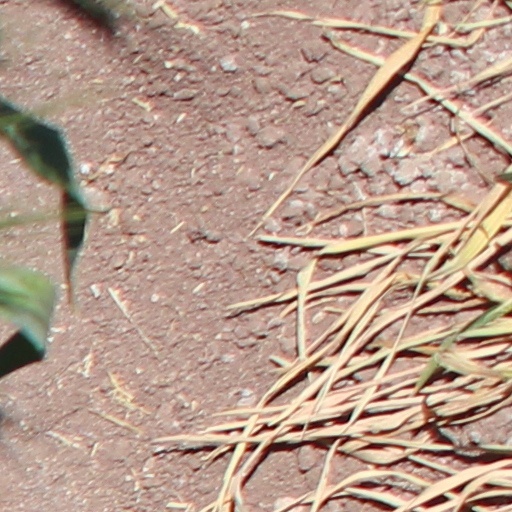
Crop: wheat